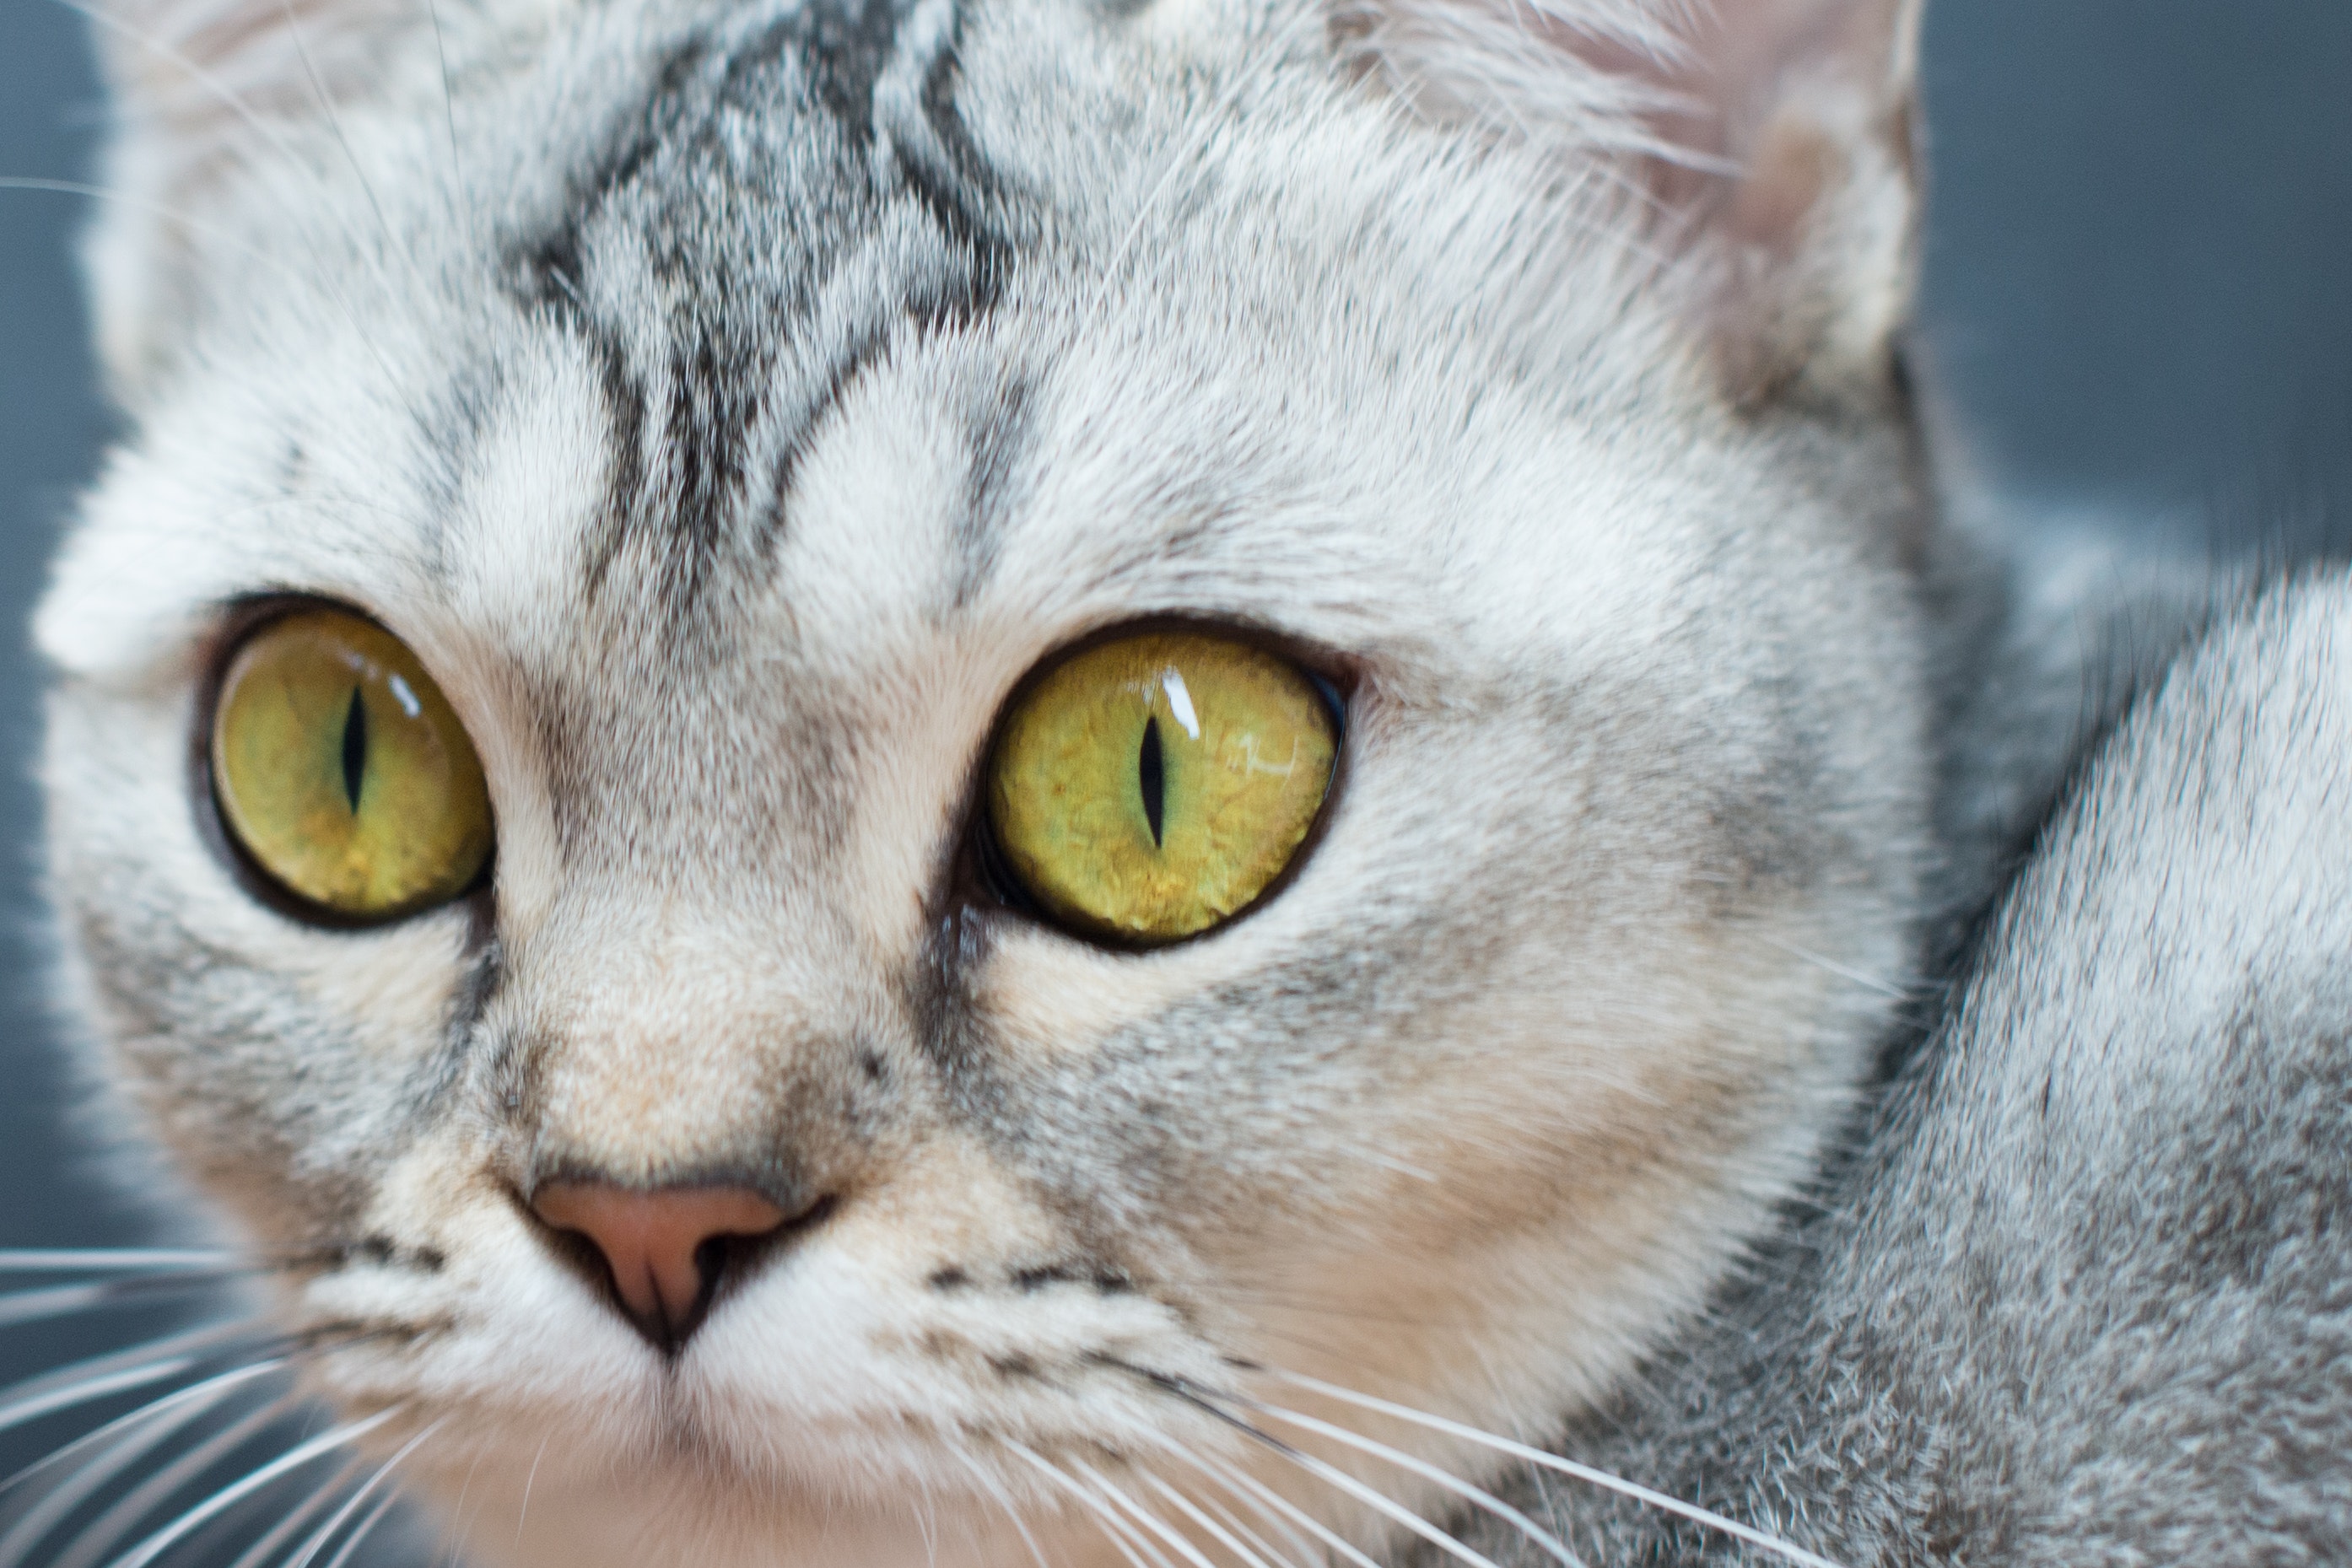
cat, mammal, vertebrate, small to medium sized cats, whiskers, felidae, domestic short haired cat, snout, european shorthair, close up, american shorthair, carnivore, american wirehair, tabby cat, australian mist, aegean cat, nose, eye, asian, singapura, burmilla, british semi longhair, dragon li, british shorthair, american bobtail, wildlife, american curl, fur